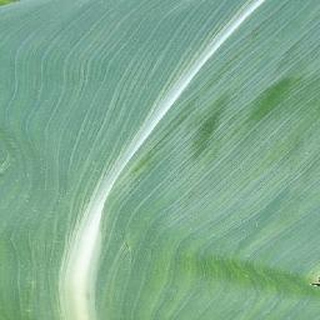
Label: healthy_corn